Lemoore Army Air Field

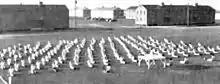
Army Air Corps Cadetes, Leemoore Army Airfield, 1944

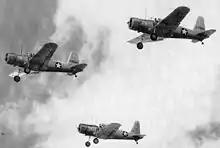
Formation flight of Vultee BT-13 Aircraft from Lemoore AAF

Lemoore Army Air Field, located southwest of Lemoore, California, was a dirt air field usable only in dry weather. It nevertheless was used by the AAF Western Flying Training Command as a processing and training field.